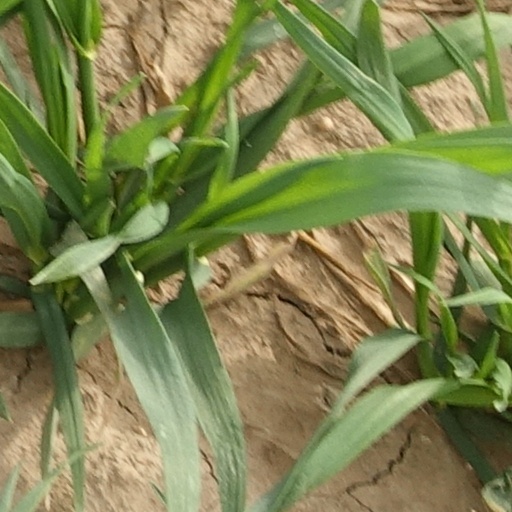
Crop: wheat